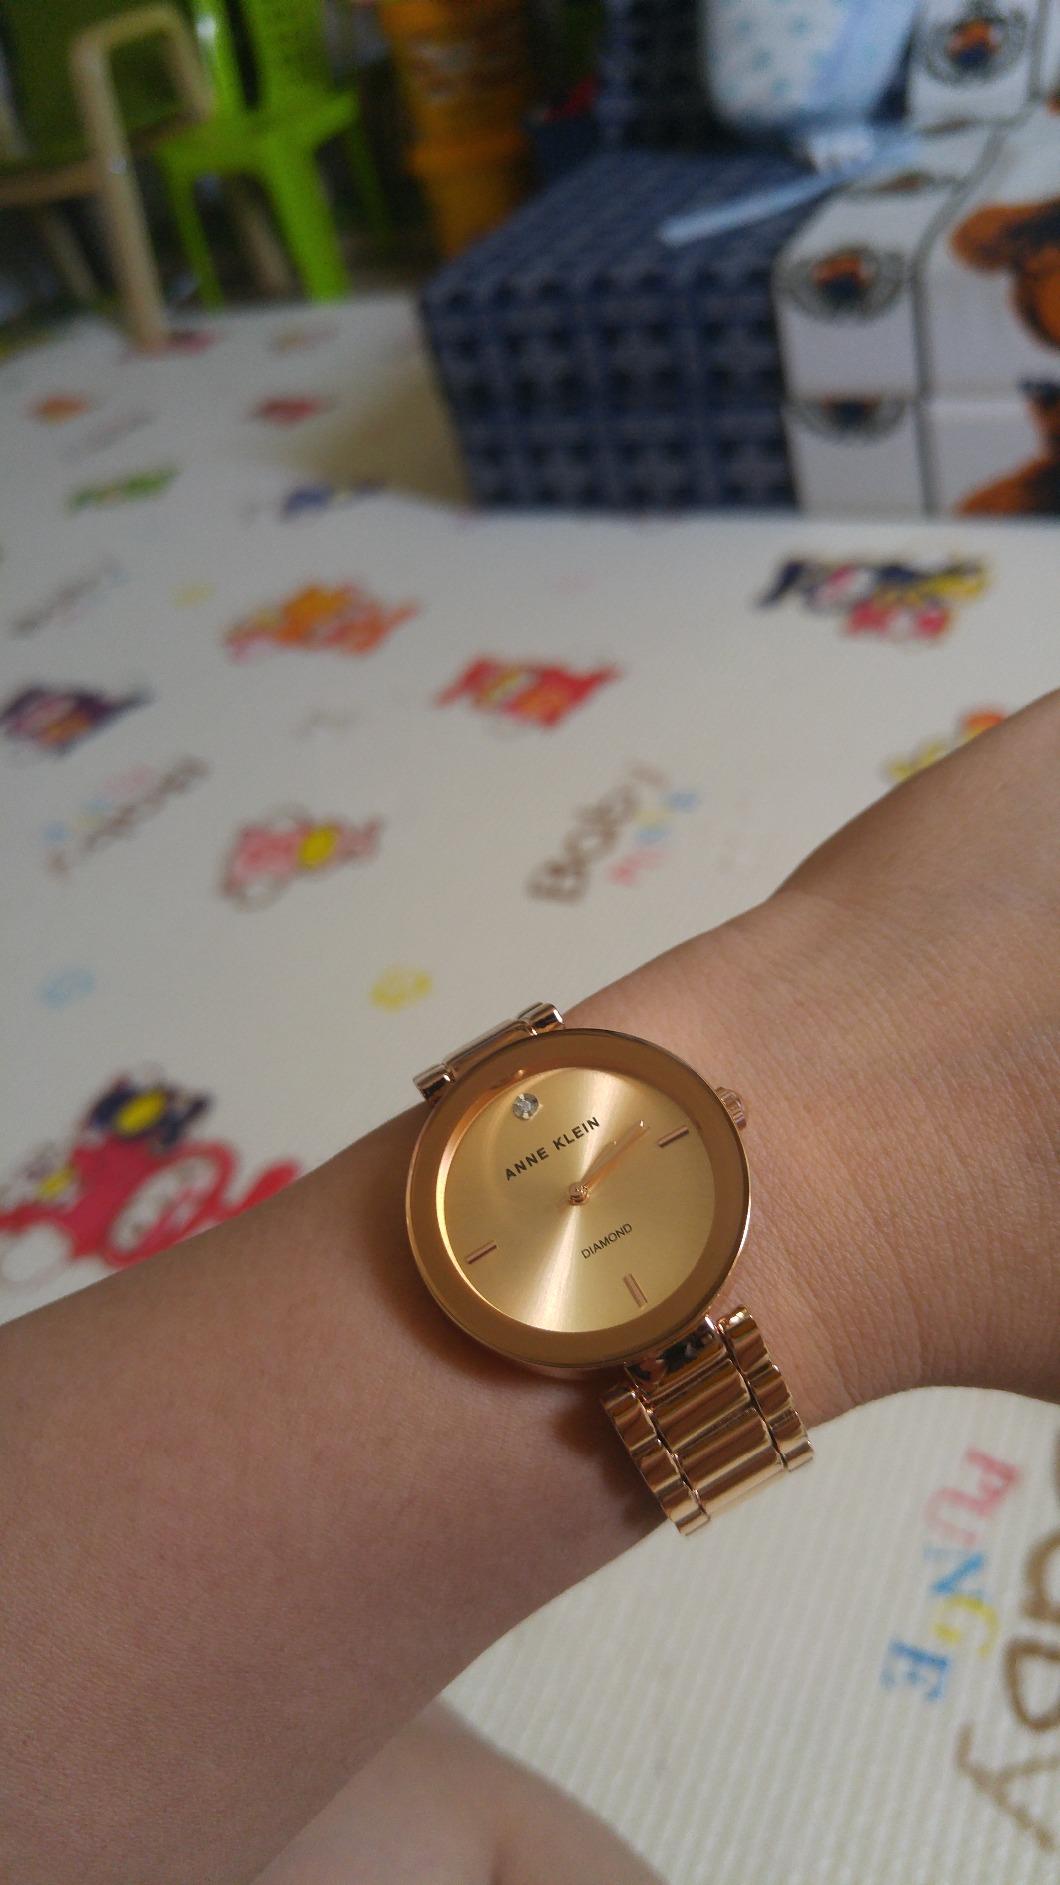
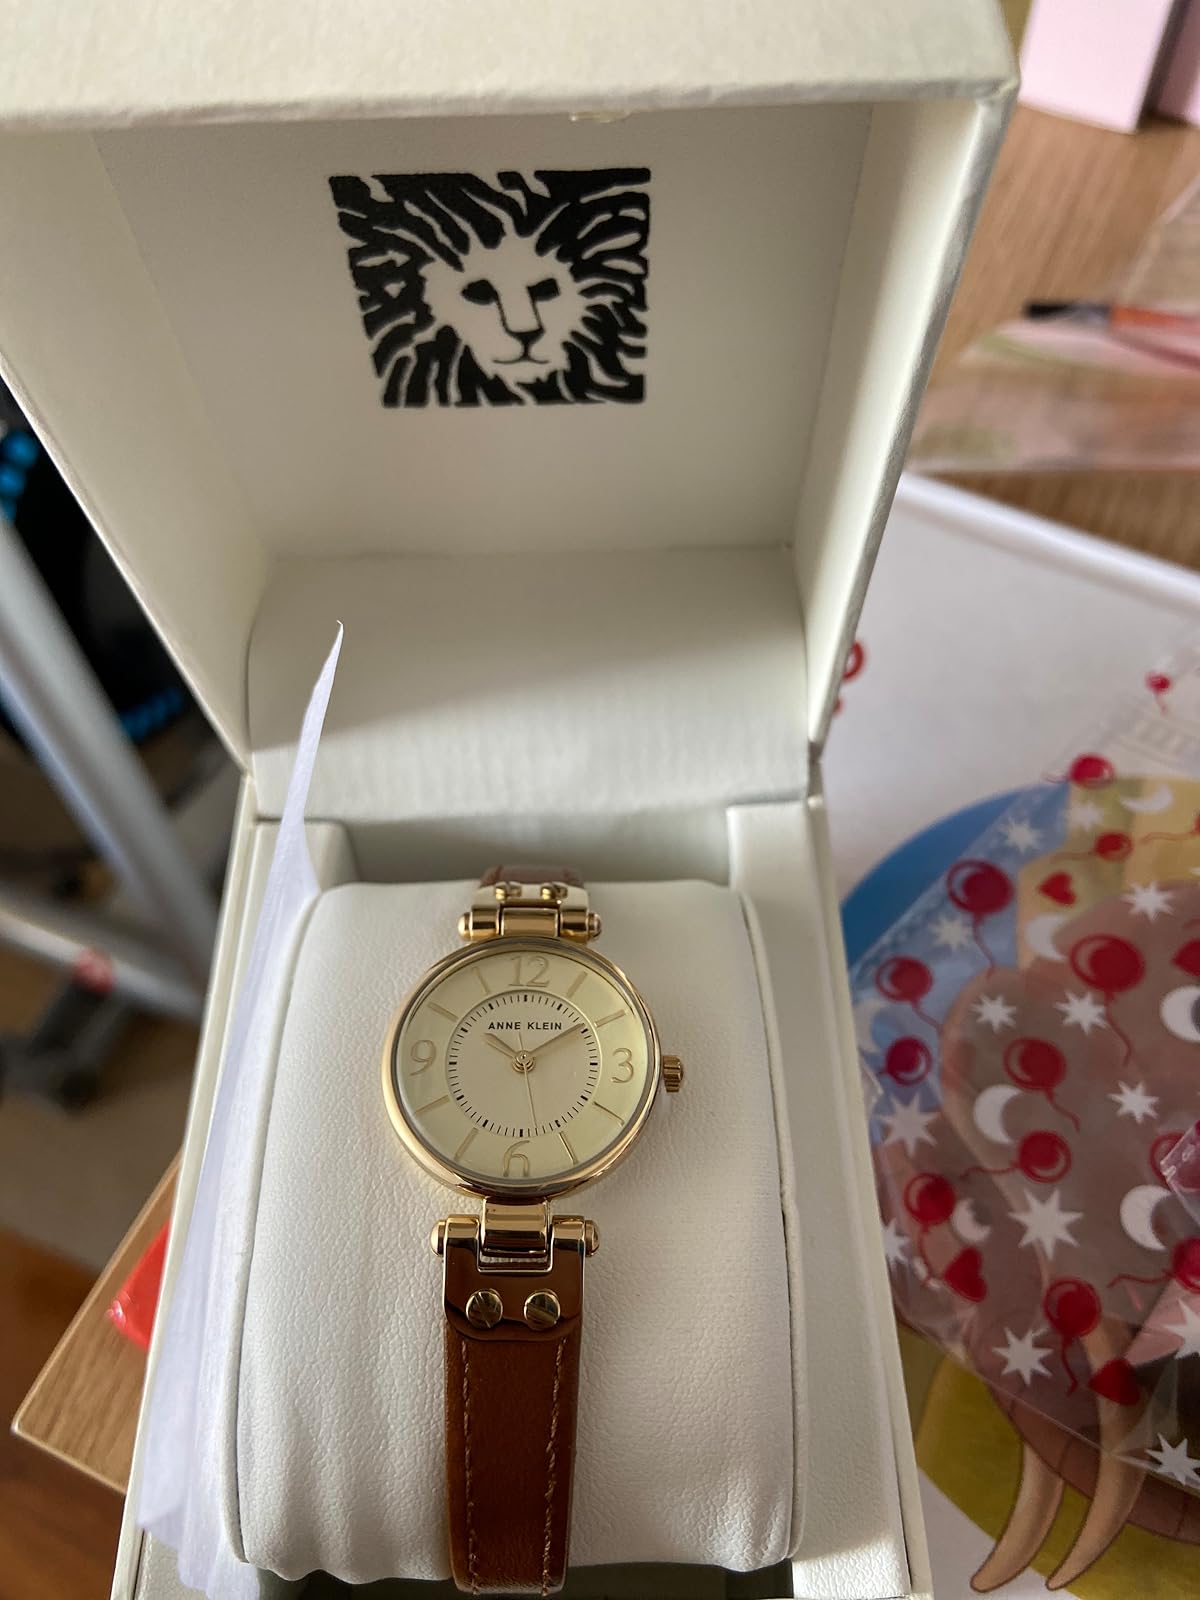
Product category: accessories_watch
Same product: no